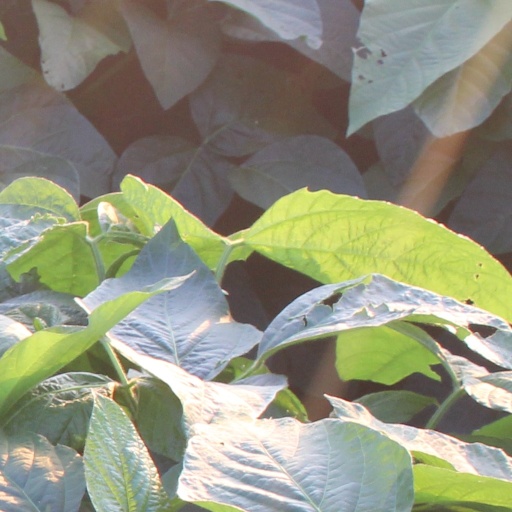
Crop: soybean